Supermarine Seagull (1948)

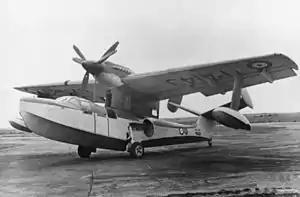
The first Seagull prototype, "PA143" (1948)

The Supermarine Seagull was a British amphibious, military flying boat and the last to be built by the Supermarine company. Design started during the Second World War but it did not fly until three years after the war had ended and the project was cancelled without it being adopted for service.